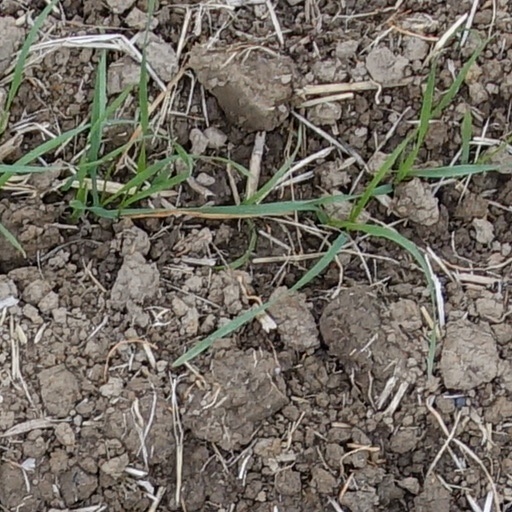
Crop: wheat